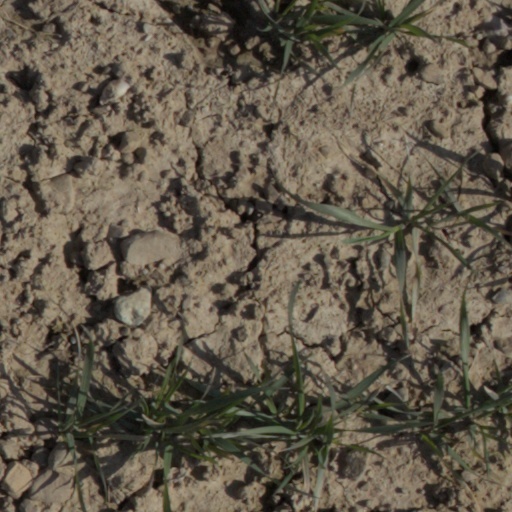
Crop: wheat